Women in philosophy

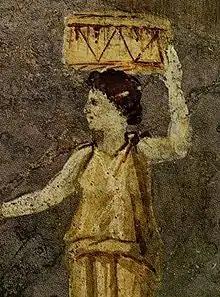
Hipparchia of Maroneia. Detail from a Roman wall painting in the Villa Farnesina in Rome.

Some of the earliest philosophers were women, such as Hipparchia of Maroneia (active ca. 325 BC), Arete of Cyrene (active 5th–4th century BC) and Aspasia of Miletus (470–400 BC). Aspasia appears in the philosophical writings of Plato, Xenophon, Aeschines Socraticus and Antisthenes. Some scholars argue that Plato was impressed by her intelligence and wit and based his character Diotima in the "Symposium" on her. Socrates attributes to the (possibly fictional) Diotima of Mantinea his lessons in the art of Eros (or philosophical searching). Plato's final views on women are highly contested, but the "Republic" suggests that Plato thought women to be equally capable of education, intellectual vision, and rule of the city.